Estadio Gasómetro

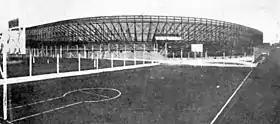
As the facade of the stadium looked like a gas holder, it was nicknamed "Gasómetro"

Despite being the largest stadium of the time, the huge attendance frequently surpassed the stadium's capacity. In 1935, San Lorenzo announced they were planning to acquired a land to build a new stadium for 150,000 spectators. The land was located only 20 blocks from the Gasómetro. Nevertheless, the project was soon abandoned and never relaunched.